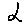
Label: 2